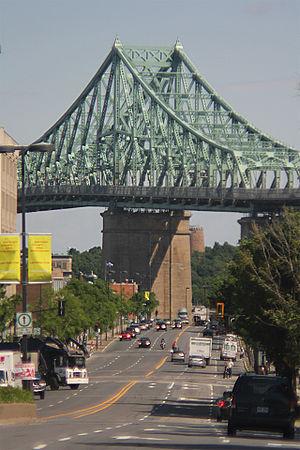
Pont Jacques-Cartier vu de l'avenue De Lorimier.
L'avenue De Lorimier est une avenue de Montréal.